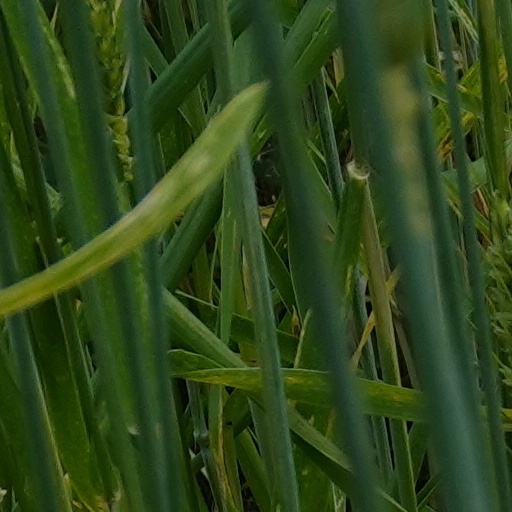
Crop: wheat